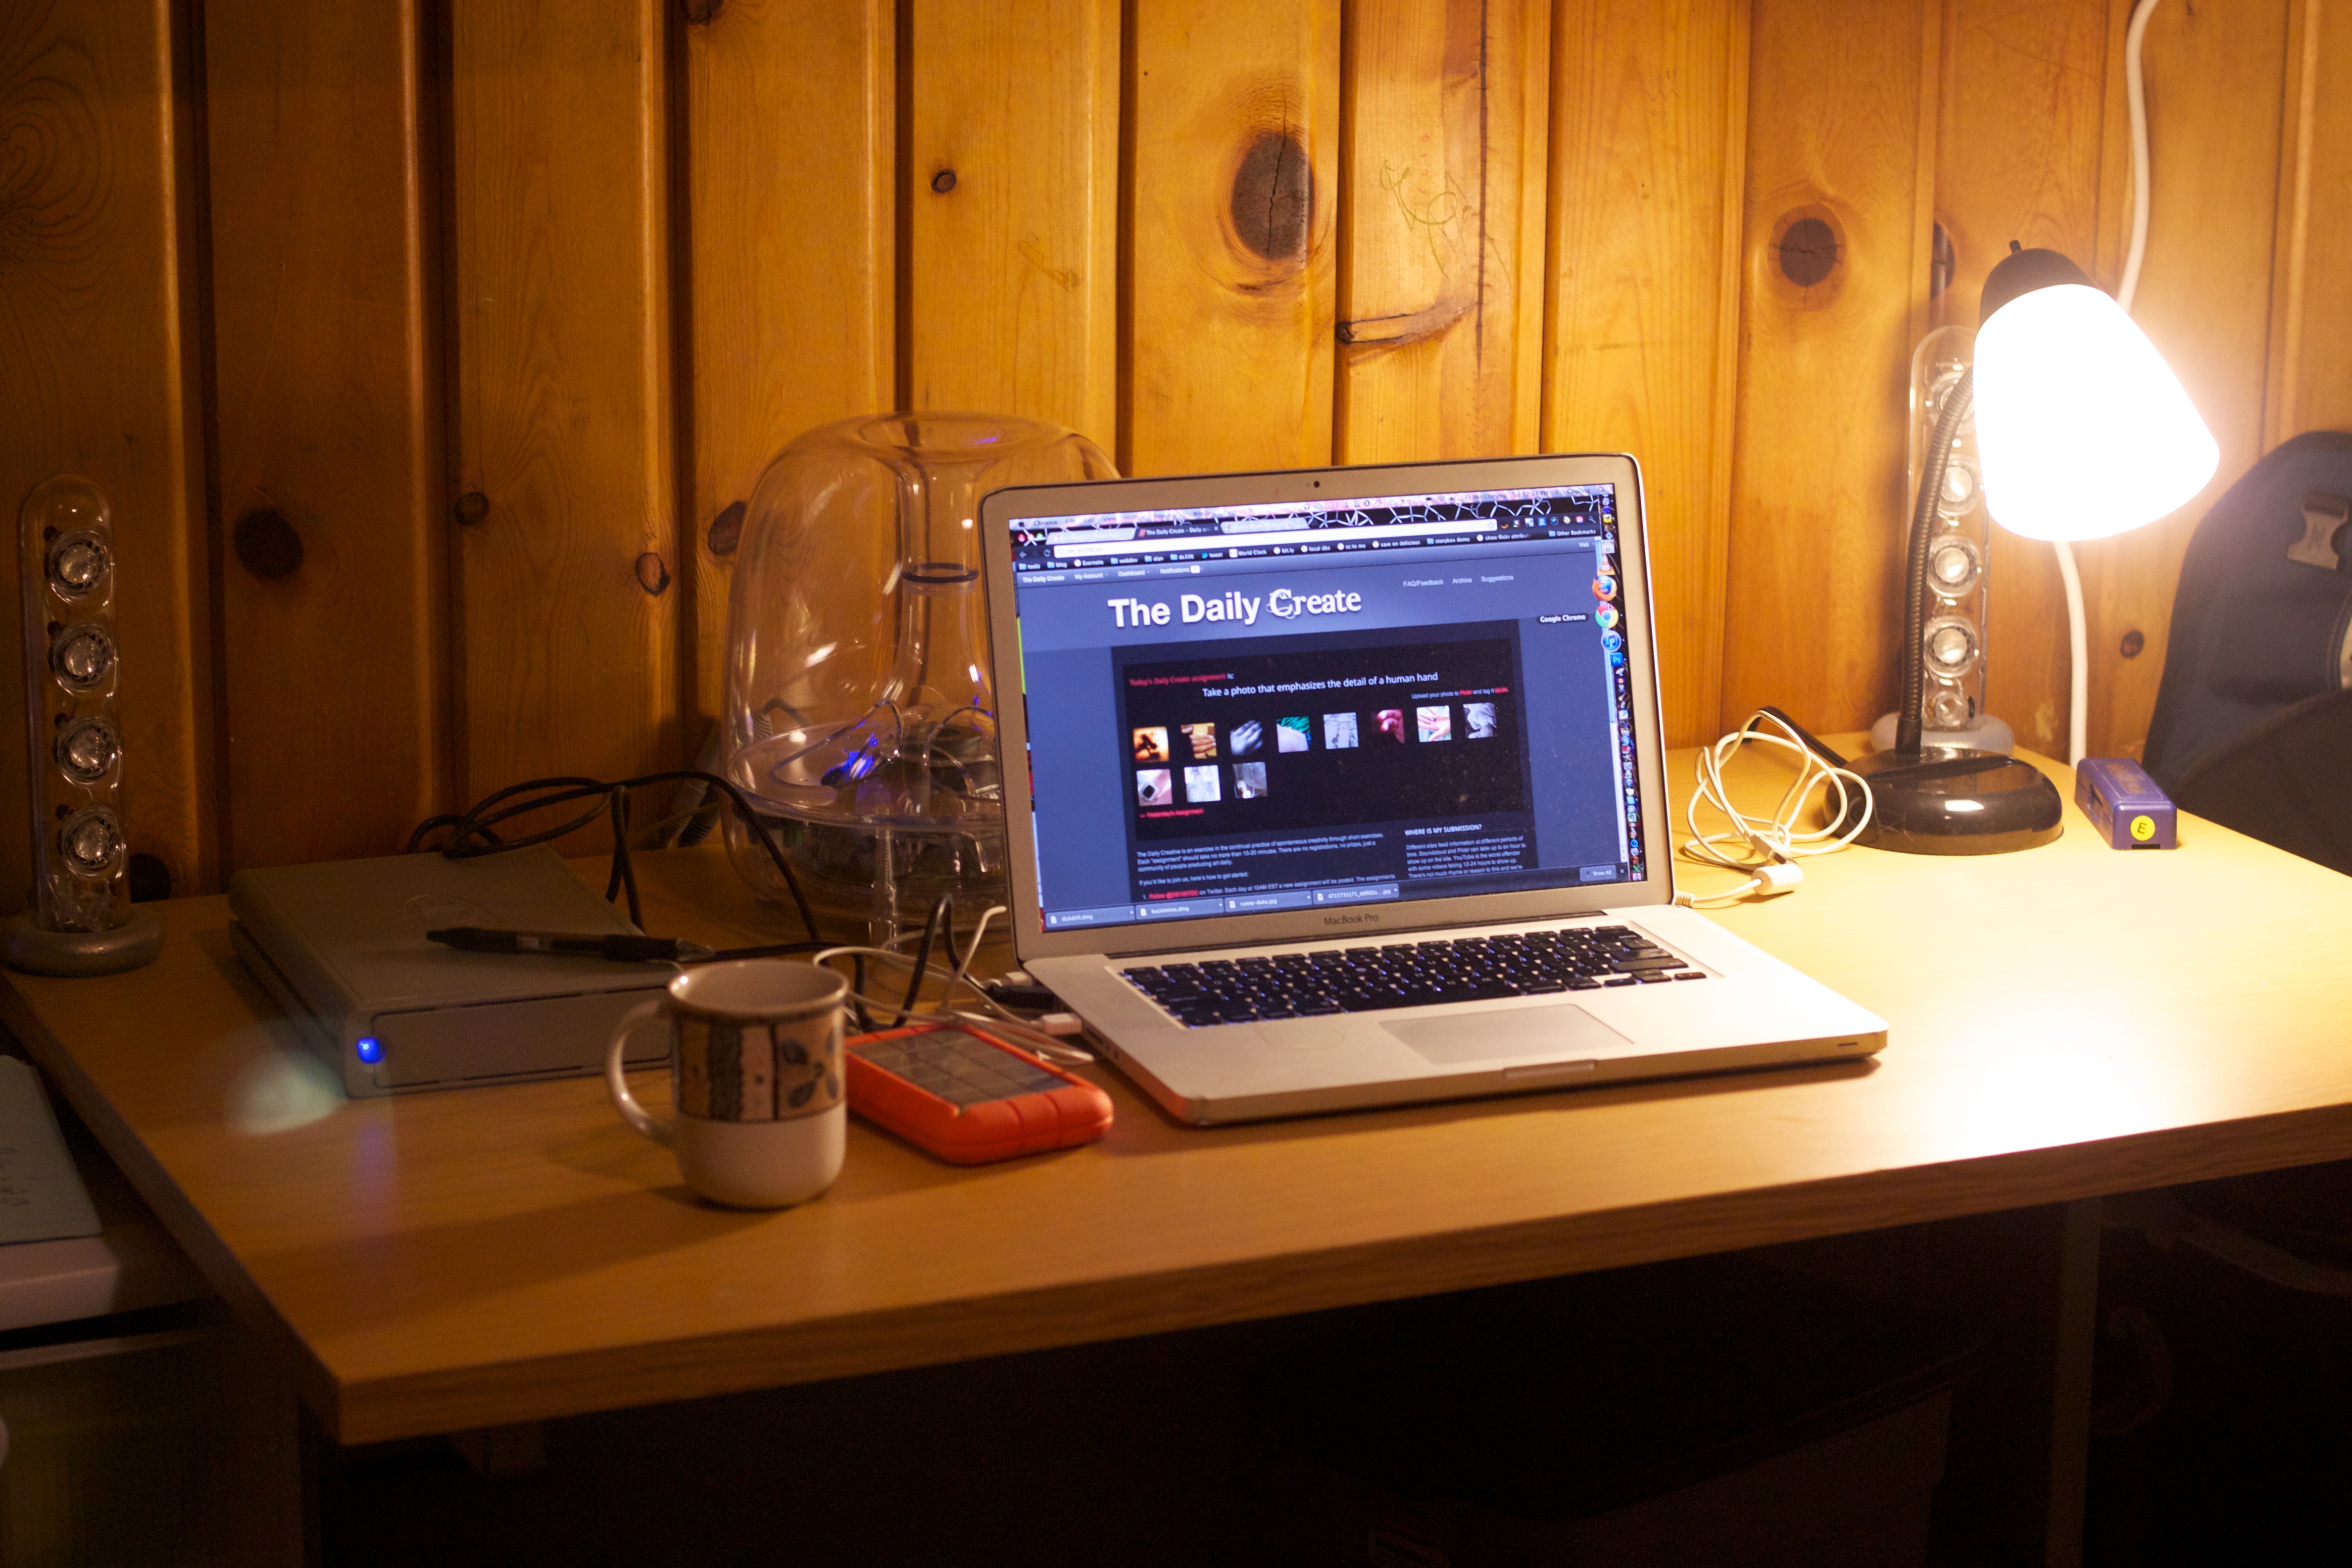
technology, home, living room, room, interior design, dailycreate